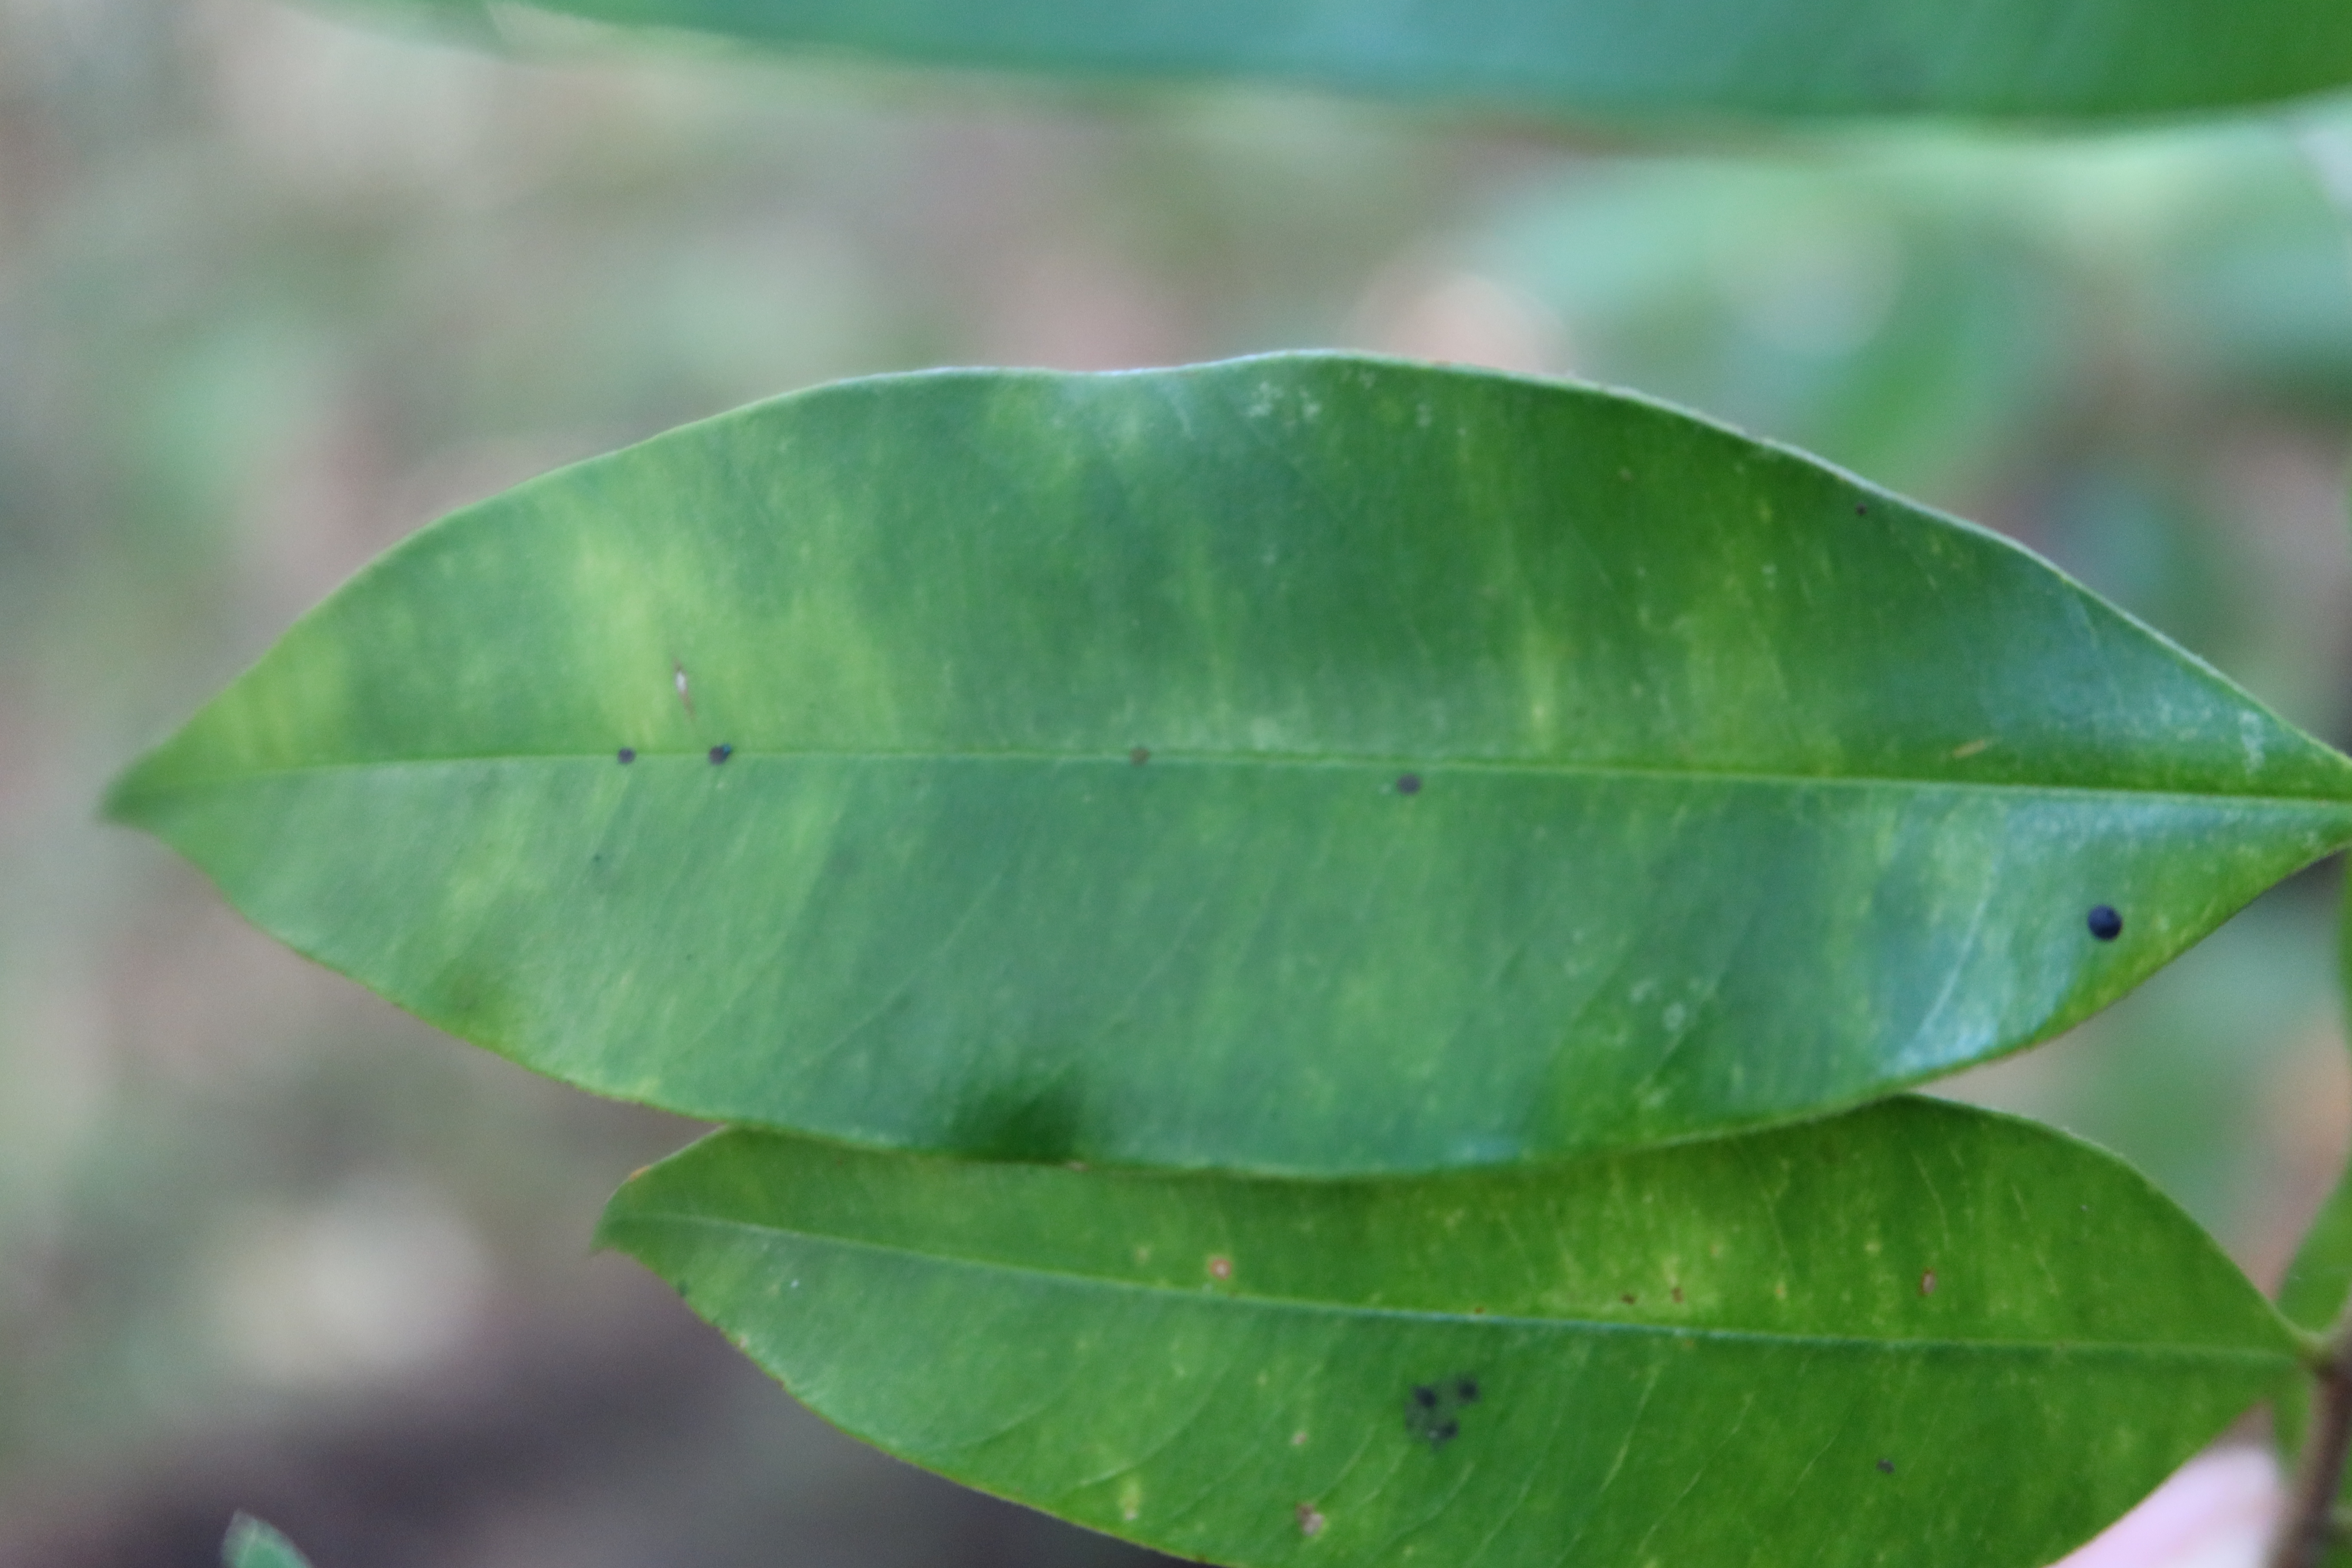
Label: Black spots